Rukatunturi ski jumping hill

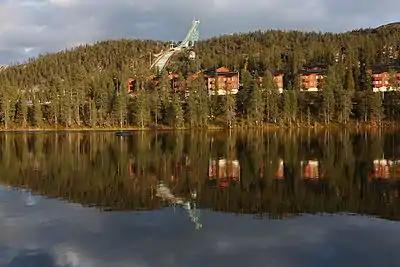
Ruka in October 2009

The facility is equipped with plastic mattings and has got a porcelain trail in the inrun, a ski lift, an elevator, a heated waiting room and artificial lighting.